New Zealand Parliament

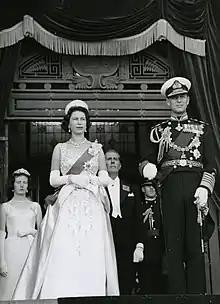
Queen Elizabeth II and Prince Philip at the Opening of Parliament in 1963

Initially, legislative councillors were appointed for life, but from the 1890s they were appointed for renewable seven-year terms. This change, coupled with responsible government (whereby the premier advised the governor on Council appointments) and party politics, meant that by the 20th century, the government usually controlled the Council as well as the House, and the passage of bills through the upper house became a mere formality. In 1951, the Council was ended altogether, making the New Zealand legislature unicameral. The Council sat for the last time on 1 December 1950, before it was formally abolished on 1 January 1951.